Libration

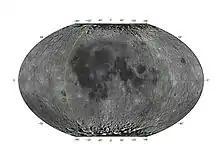
Theoretical extent of visible lunar surface (in green) due to libration, compared to the extent of the visible lunar surface without libration (in yellow). The projection is the Winkel Tripel projection. Mare Orientale, just outside the yellow region, is brought into visibility from Earth by libration.

In lunar astronomy, libration is the cyclic variation in the apparent position of the Moon that is perceived by observers on the Earth and caused by changes between the orbital and rotational planes of the moon. It causes an observer to see slightly different hemispheres of the surface at different times. It is similar in both cause and effect to the changes in the Moon's apparent size because of changes in distance. It is caused by three mechanisms detailed below, two of which cause a relatively tiny physical libration via tidal forces exerted by the Earth. Such true librations are known as well for other moons with locked rotation.